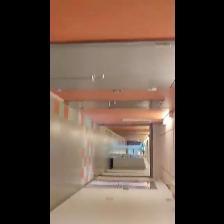
Label: NonHuman